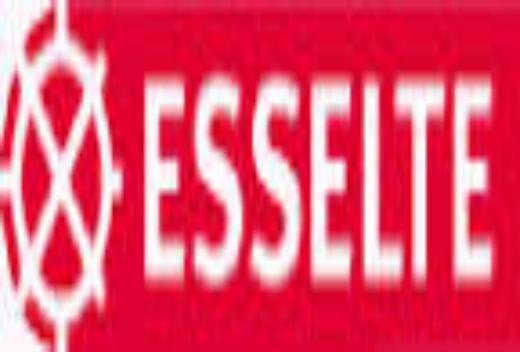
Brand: Esselte
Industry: Necessities